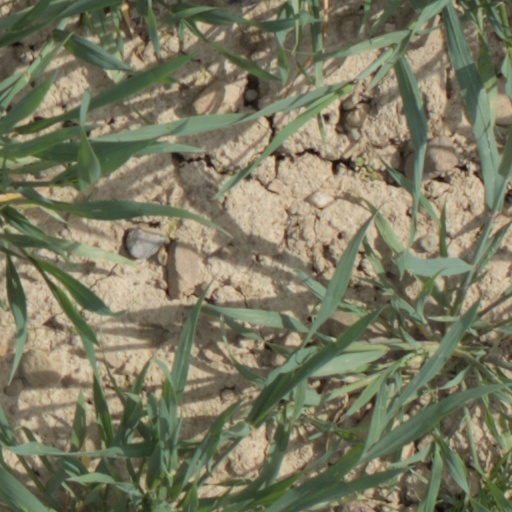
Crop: wheat